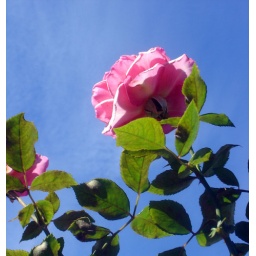
pink rose in the sky